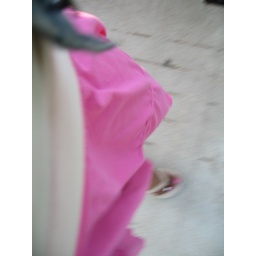
me / &amp;quot;the bottom half of me&amp;quot; walking down the sidewalk in evanston. james took this photo.